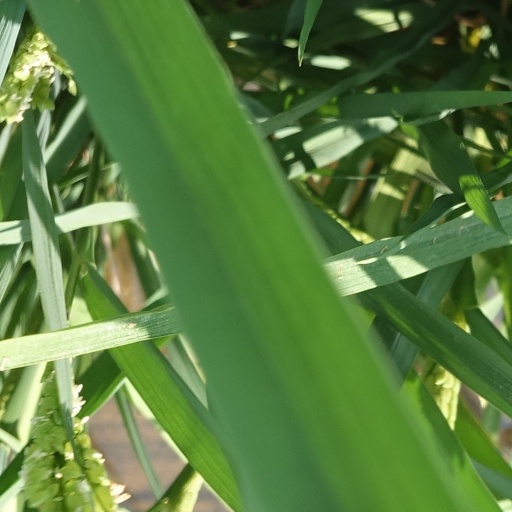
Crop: rice